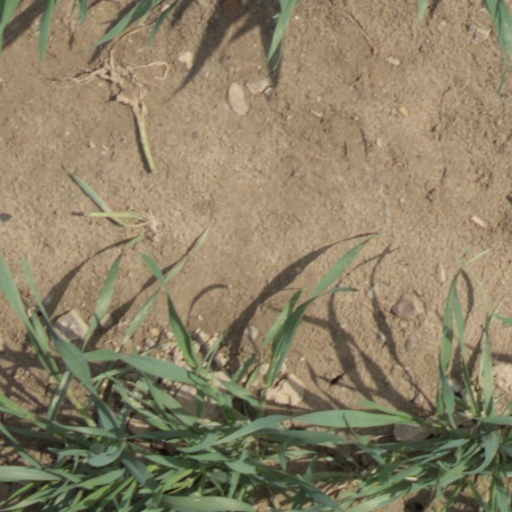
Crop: wheat